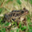
Label: frog